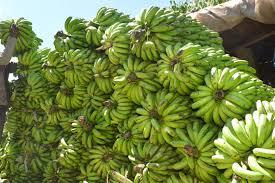
Runu la ndizi ambazo bado hazijaiva zikiwa zimewekwa pamoja, ndizi hizi bado ni za kijani  na zinaonekana kua zimevunwa hivi karibuni, ndizi hizi zimewekwa mahali fulani labda katika soko au shamba.